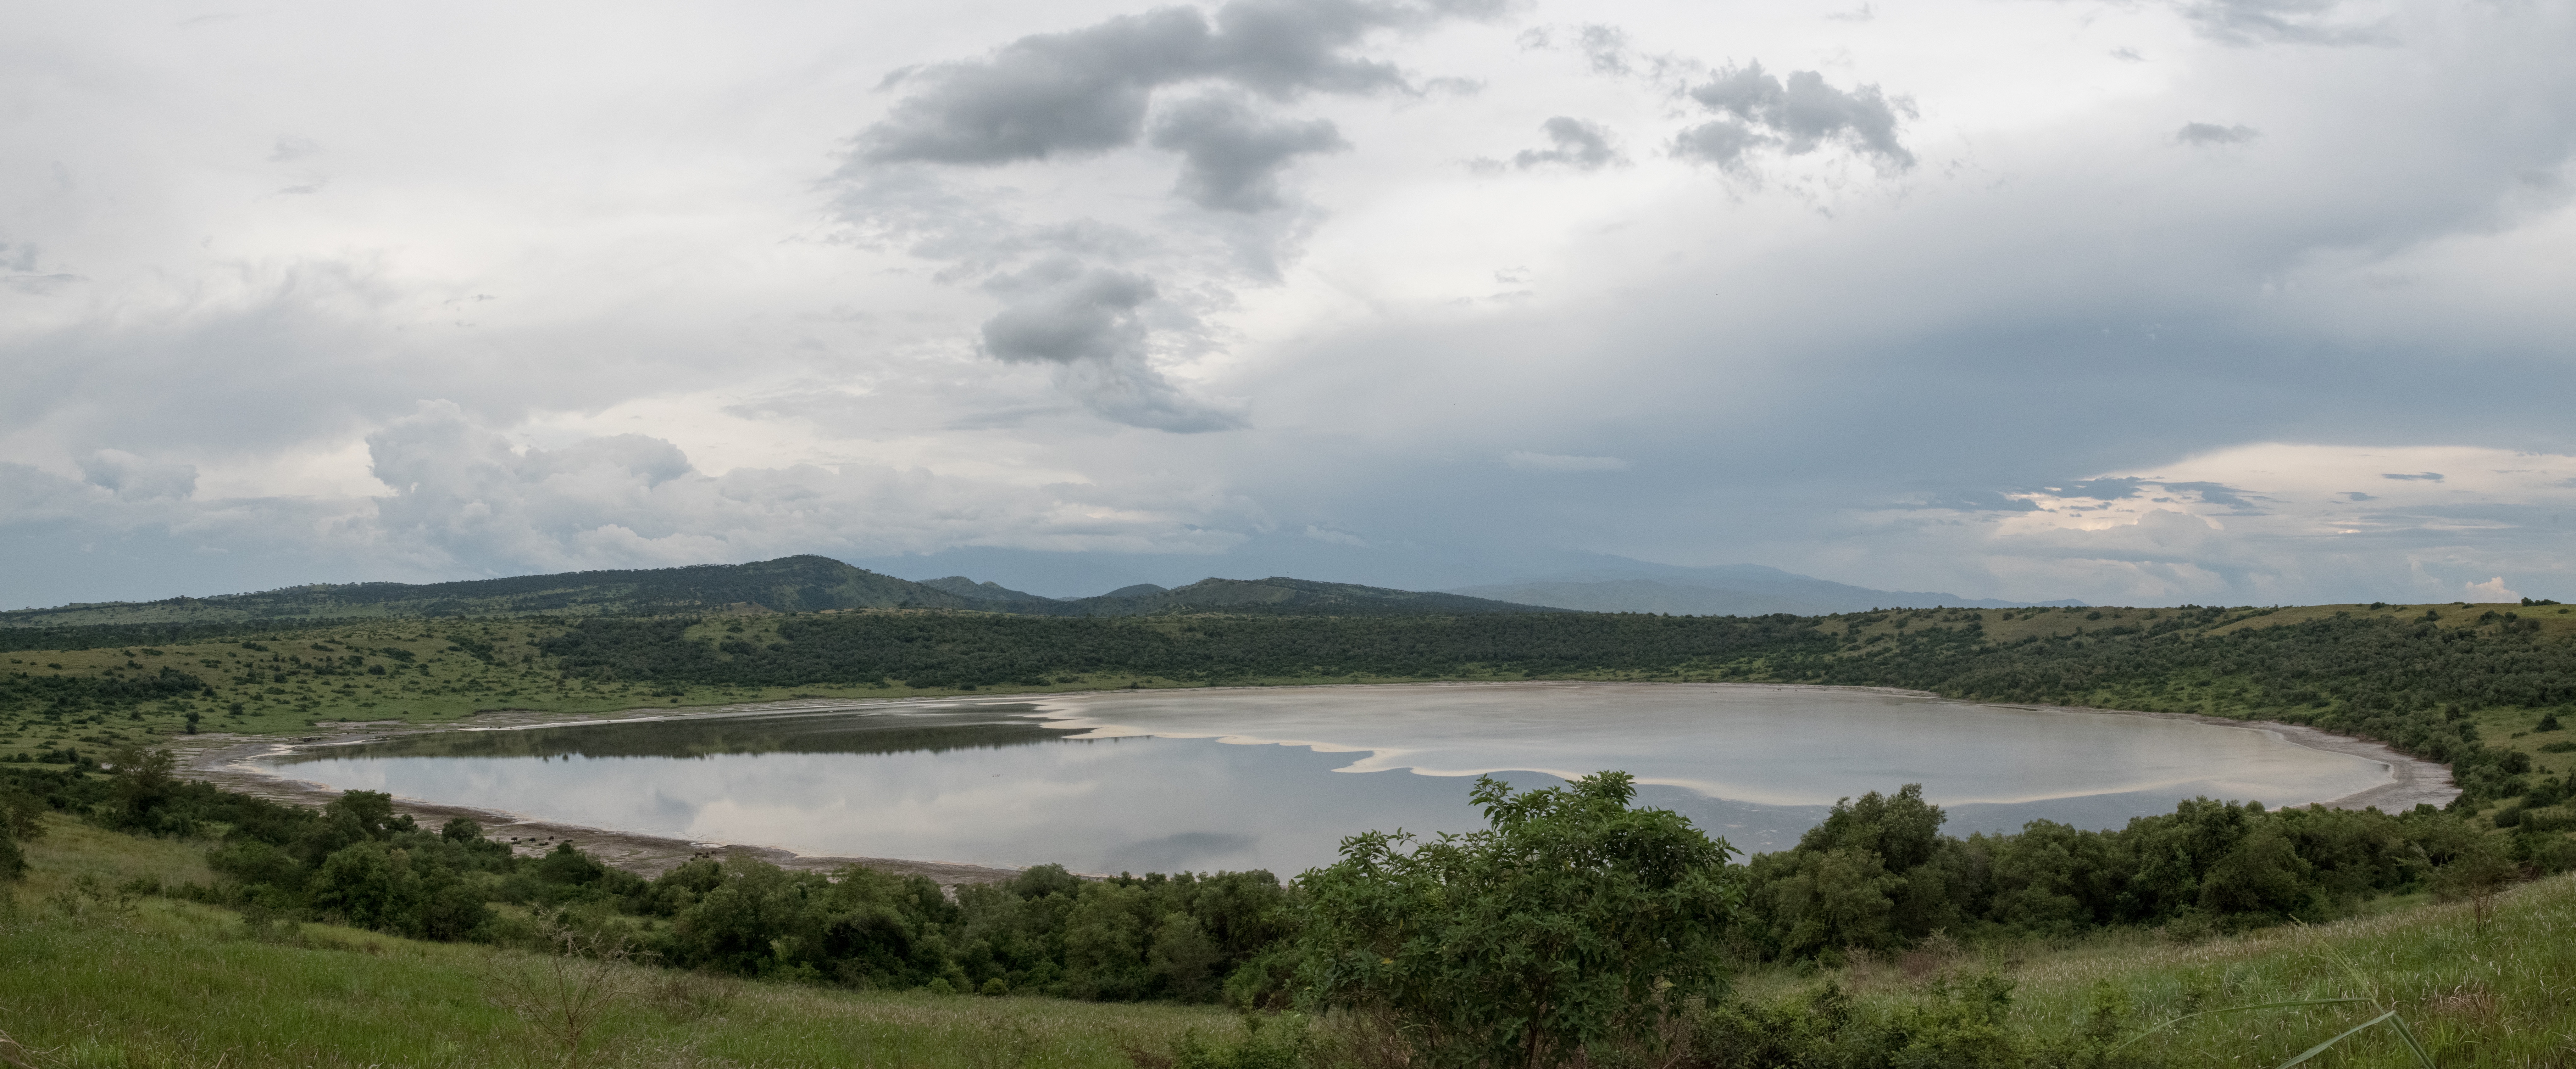
landscape, cloud, hill, lake, river, reservoir, highland, body of water, wetland, plateau, loch, rural area, atmospheric phenomenon